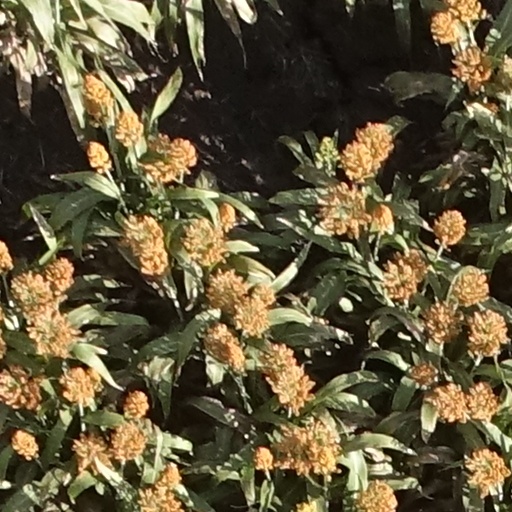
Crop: sorghum